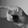
ASL letter: P